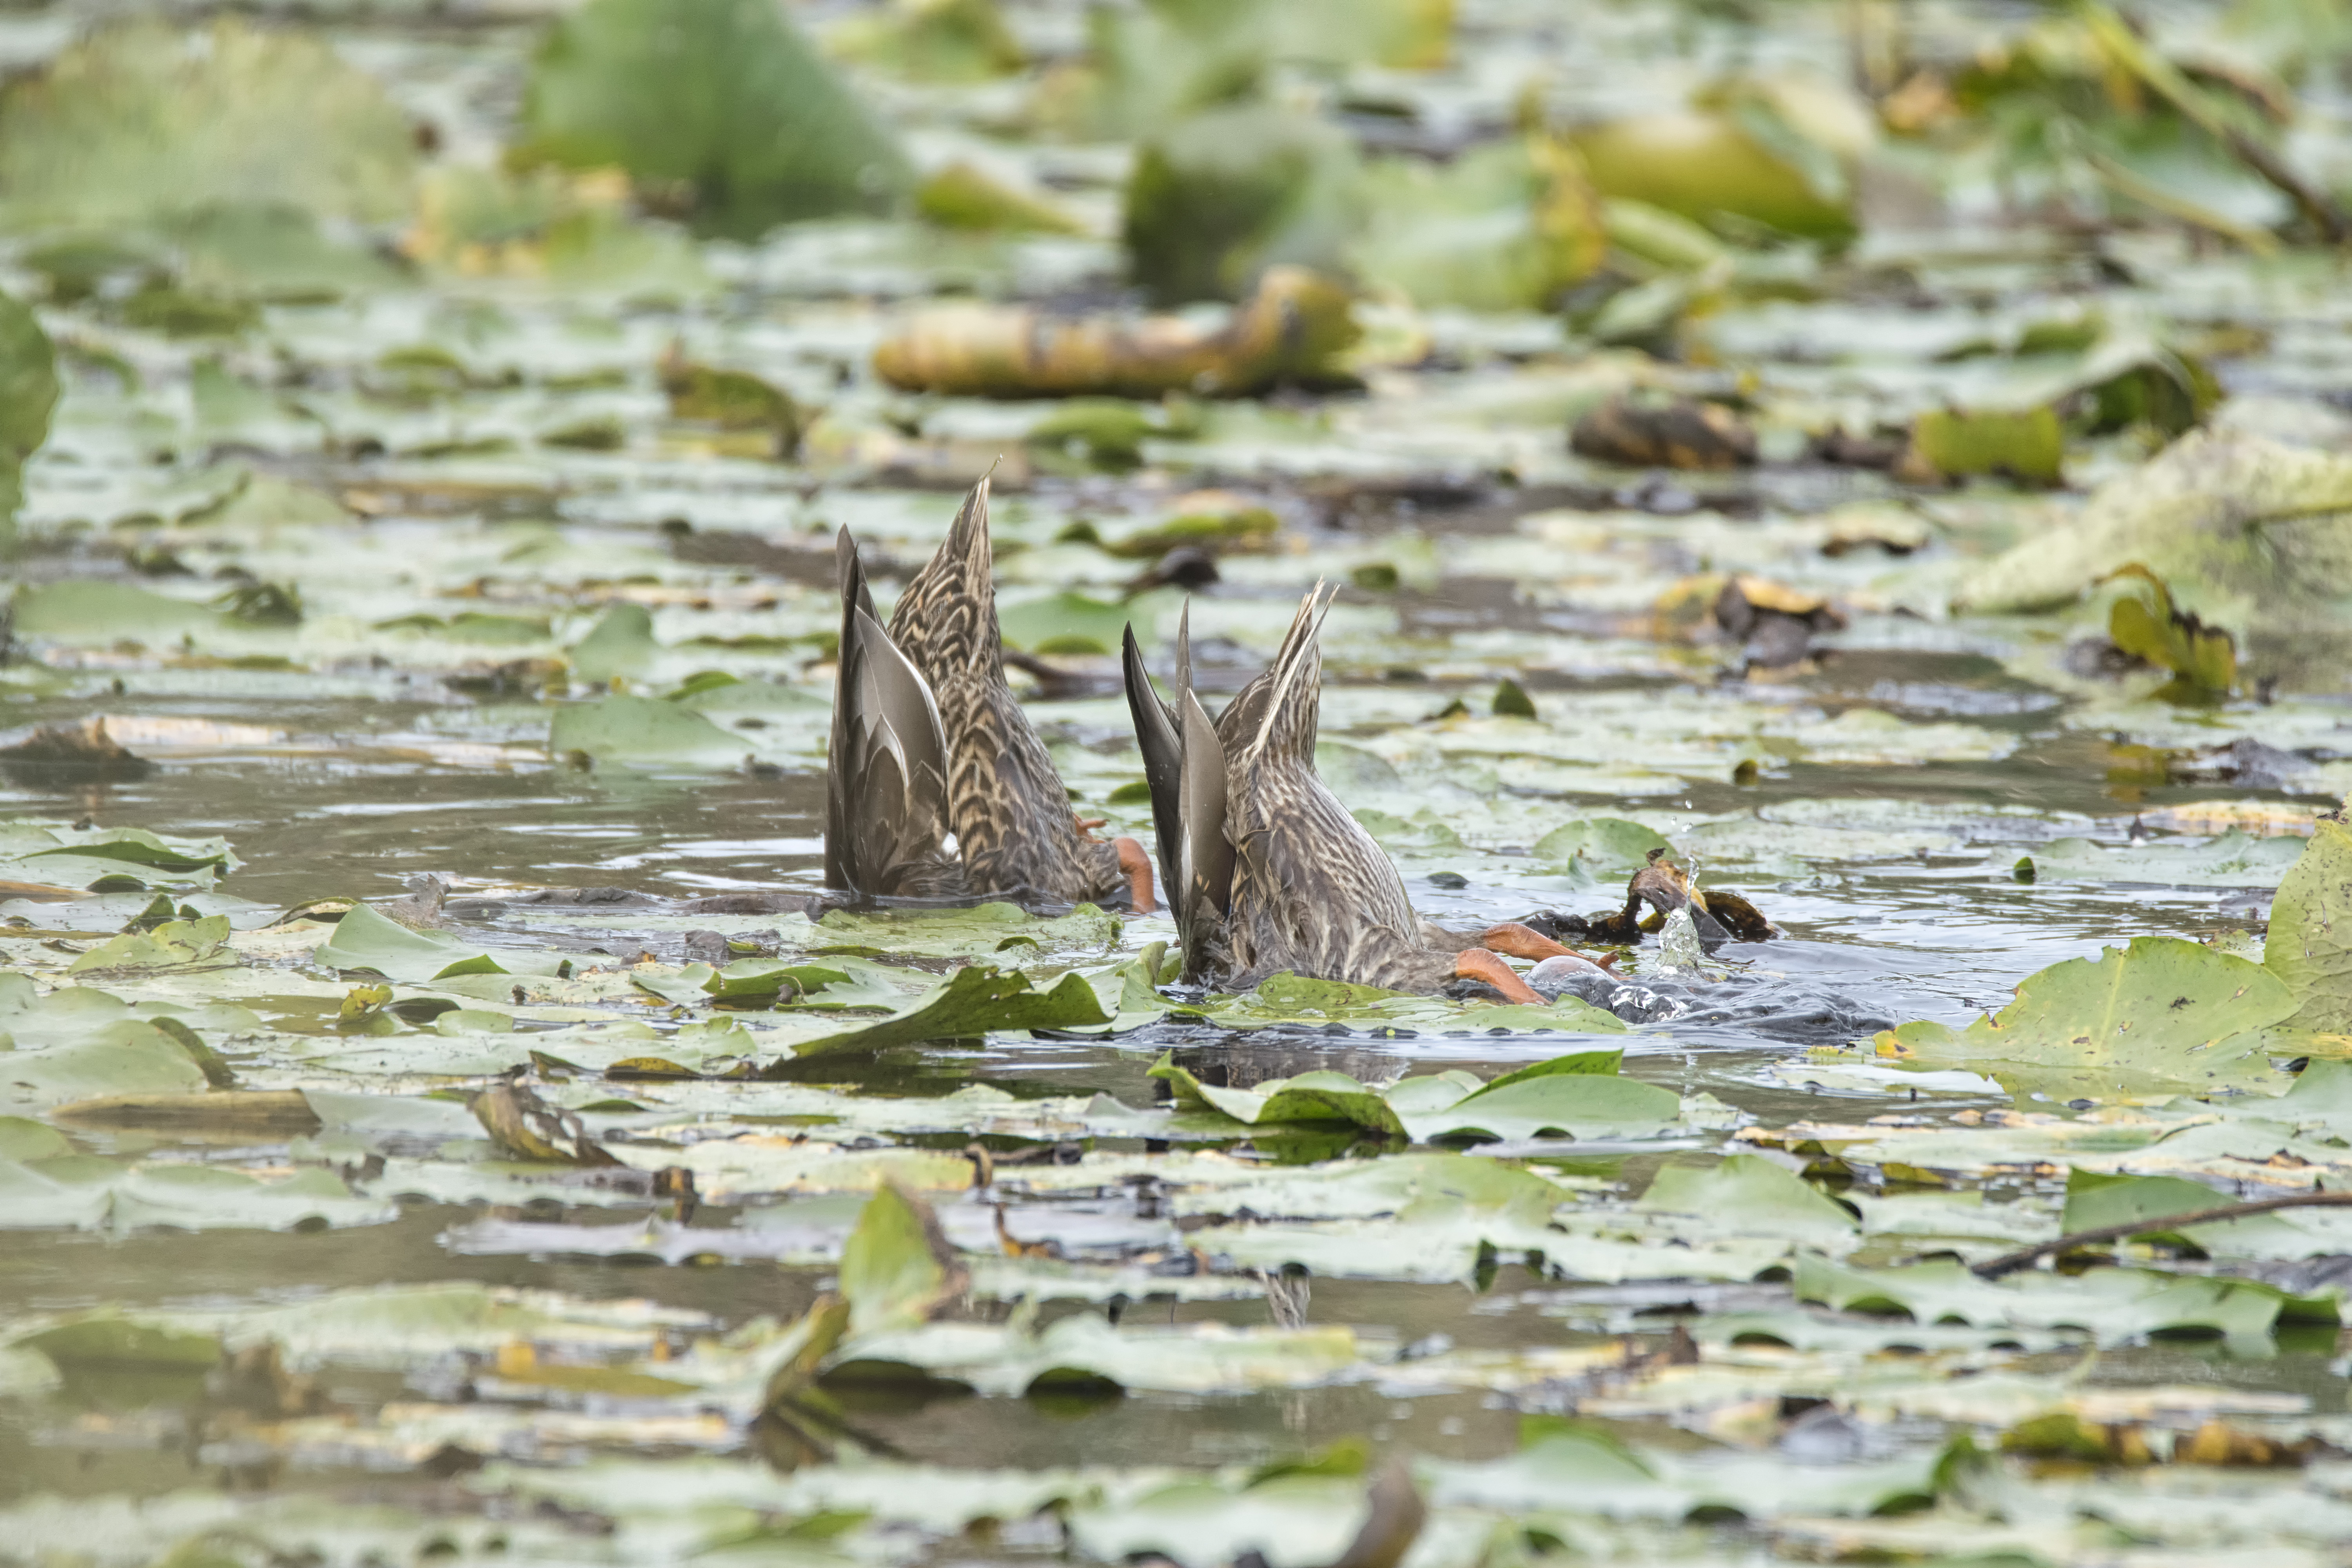
water, nature, bird, leaf, pond, wildlife, green, reflection, autumn, fauna, duck, canada, wetland, quebec, habitat, colvert, water bird, mallard, canard, shorebird, sherbrooke, oiseau